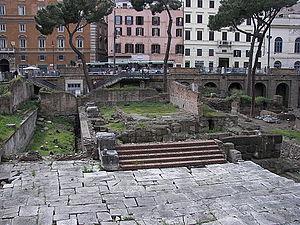
Le Largo di Torre Argentina ou plus couramment Largo Argentina est une vaste place rectangulaire, située à Rome sur le corso Vittorio Emanuele, dans le quartier historique du Champ de Mars. La place est presque entièrement occupée par un complexe archéologique comprenant quatre temples romains dont la fondation remonte à l'époque républicaine.
Cette liste des monuments de la Rome antique recense les monuments les plus importants construits à Rome ou à proximité immédiate, depuis la fondation de la ville jusqu'au début du VIIᵉ siècle.